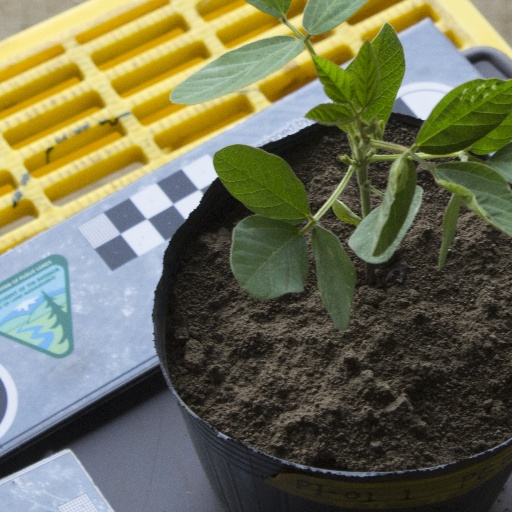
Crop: soybean